Flentrop

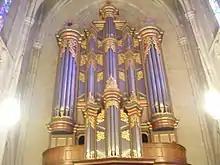
Flentrop organ in Duke Chapel (North Carolina)

Flentrop is a Dutch company based in Zaandam that builds and restores organs.